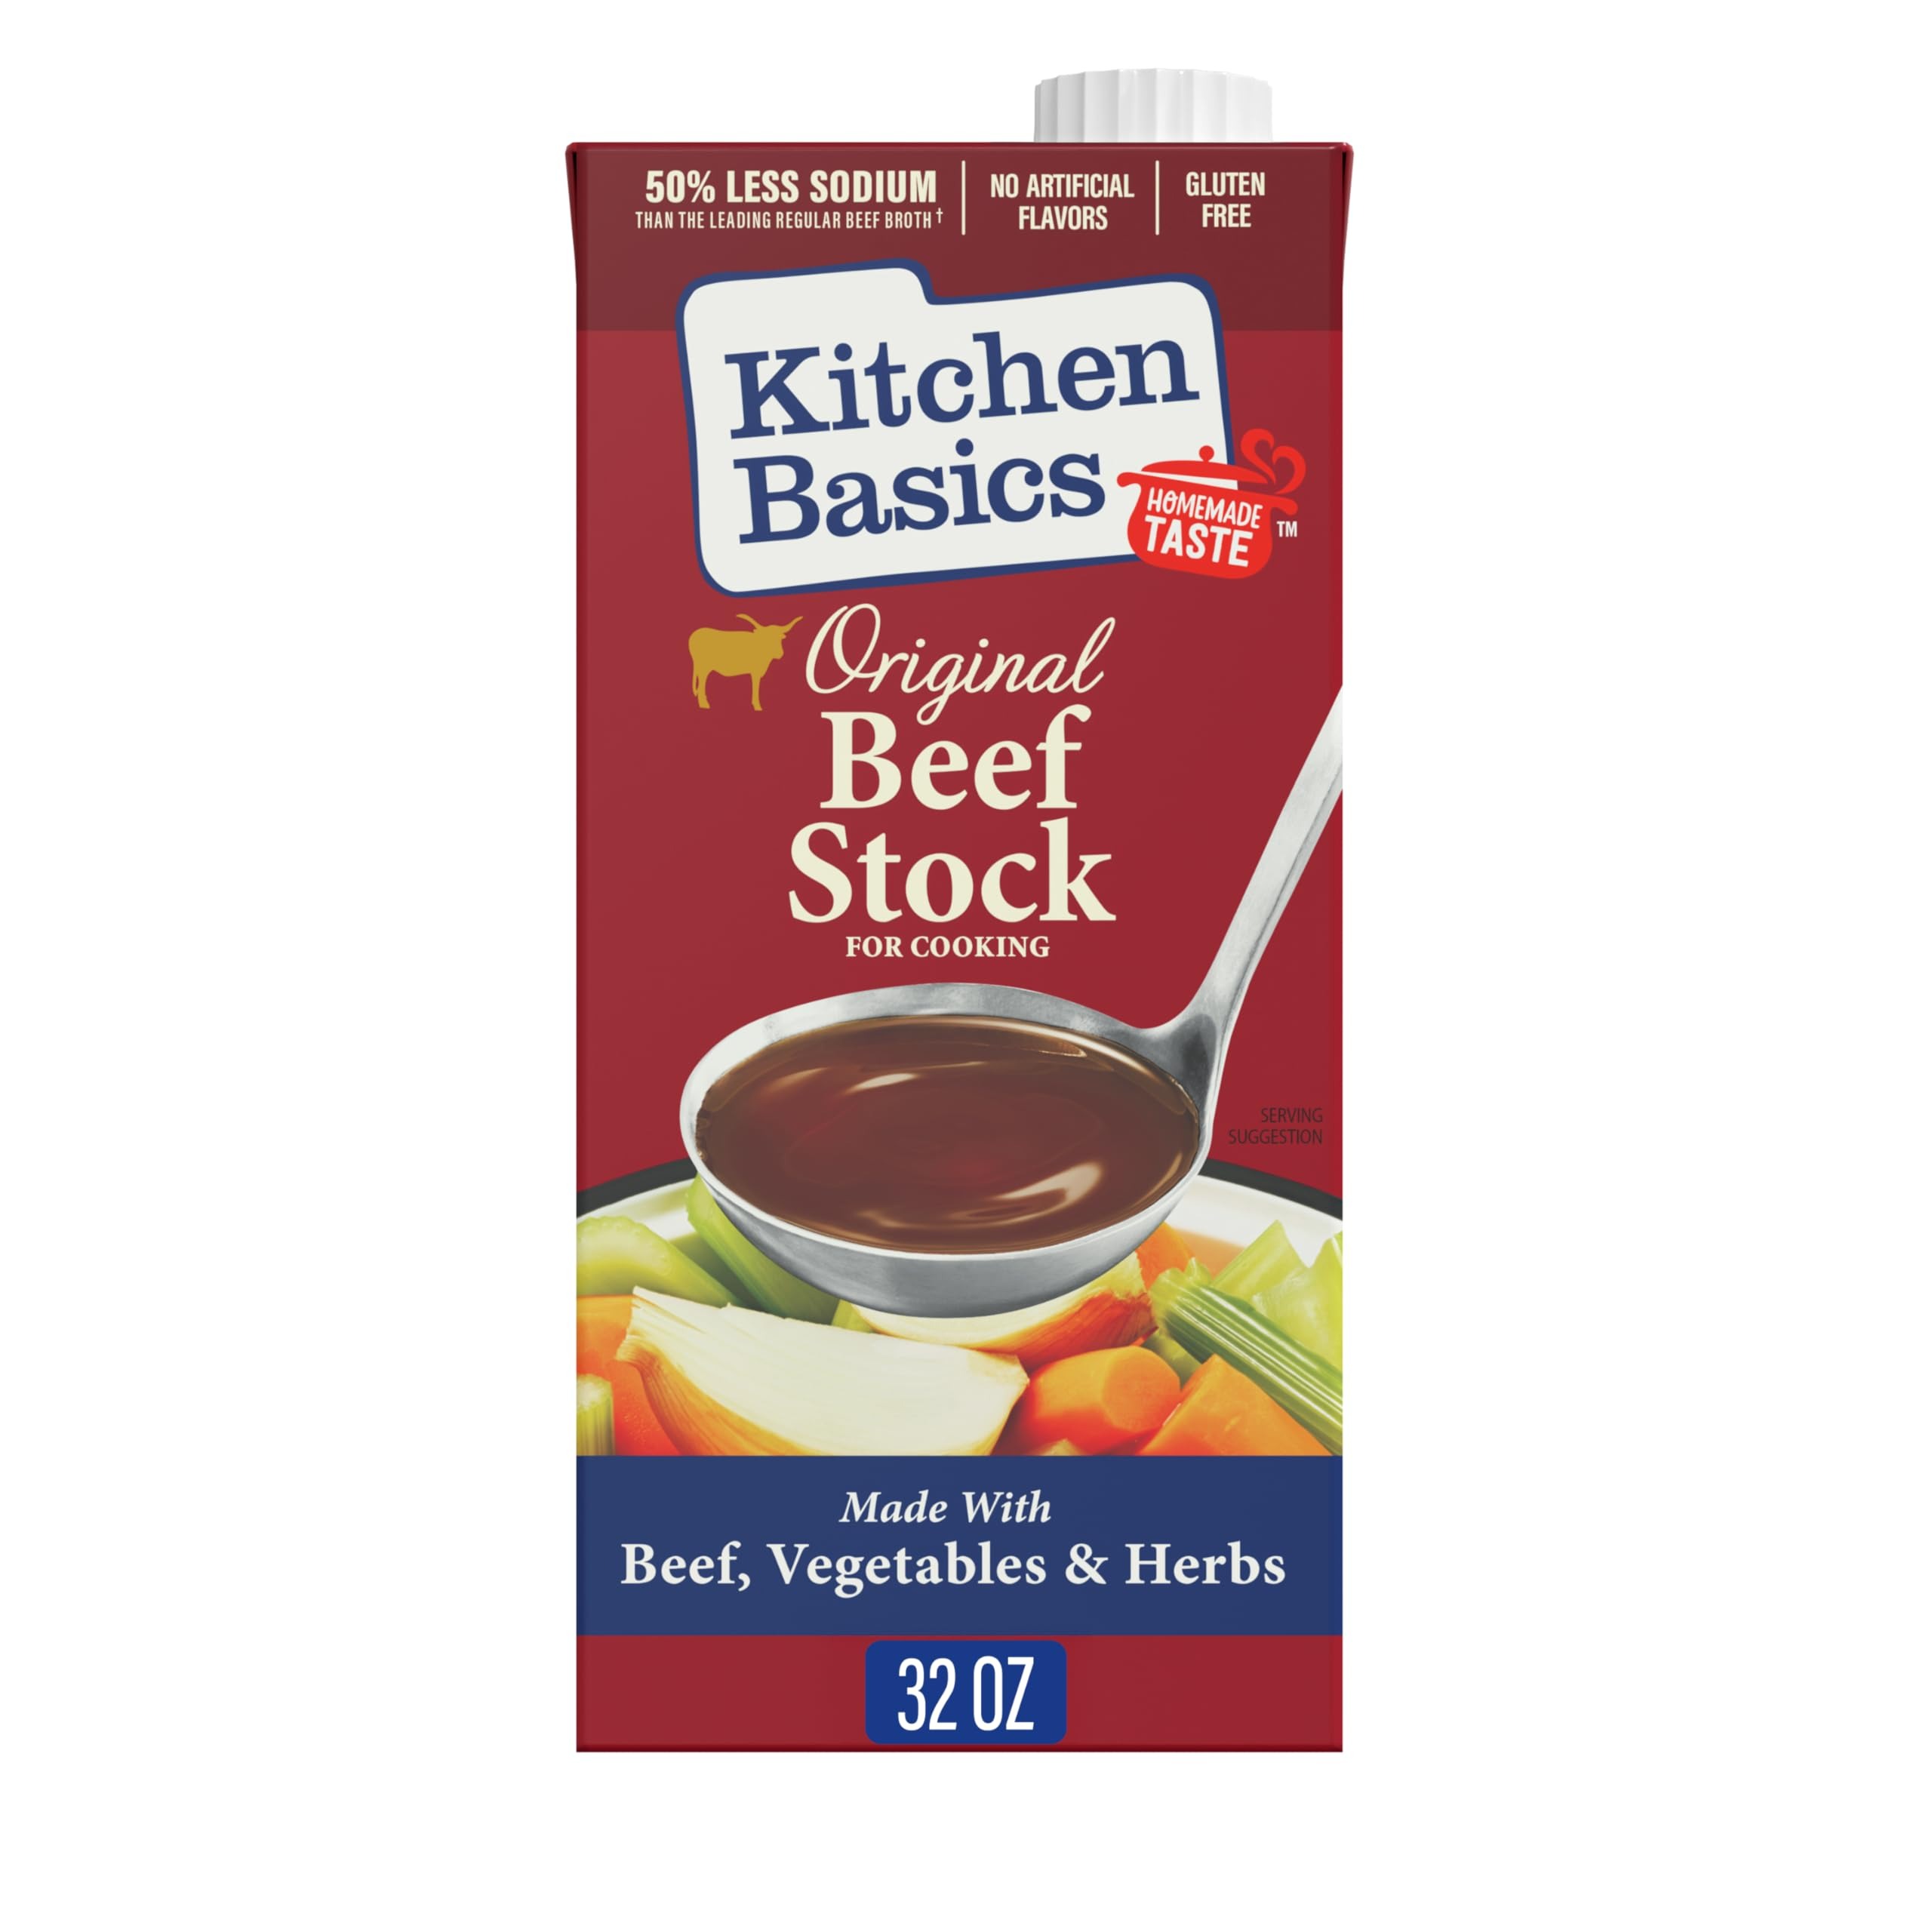
Item Name: Kitchen Basics Original Beef Stock, 32 oz | No Artificial Flavors, Gluten Free|
Bullet Point 1: Robust, slow simmered beef stock made with slow-simmered vegetables and herbs and spices
Bullet Point 2: Gluten free, no MSG added
Bullet Point 3: Package design is easy to pour and reseal for use again and again
Bullet Point 4: Create rich flavor when cooking rice or quinoa - just boil in stock instead of water
Bullet Point 5: Use in recipes calling for broth, stock or bouillon
Bullet Point 6: Convenient flavor starter for your favorite lo mein, beef stew and pot roast recipes
Value: 32.0
Unit: Fl Oz

Price: 3.715